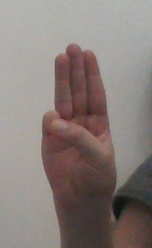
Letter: thaa